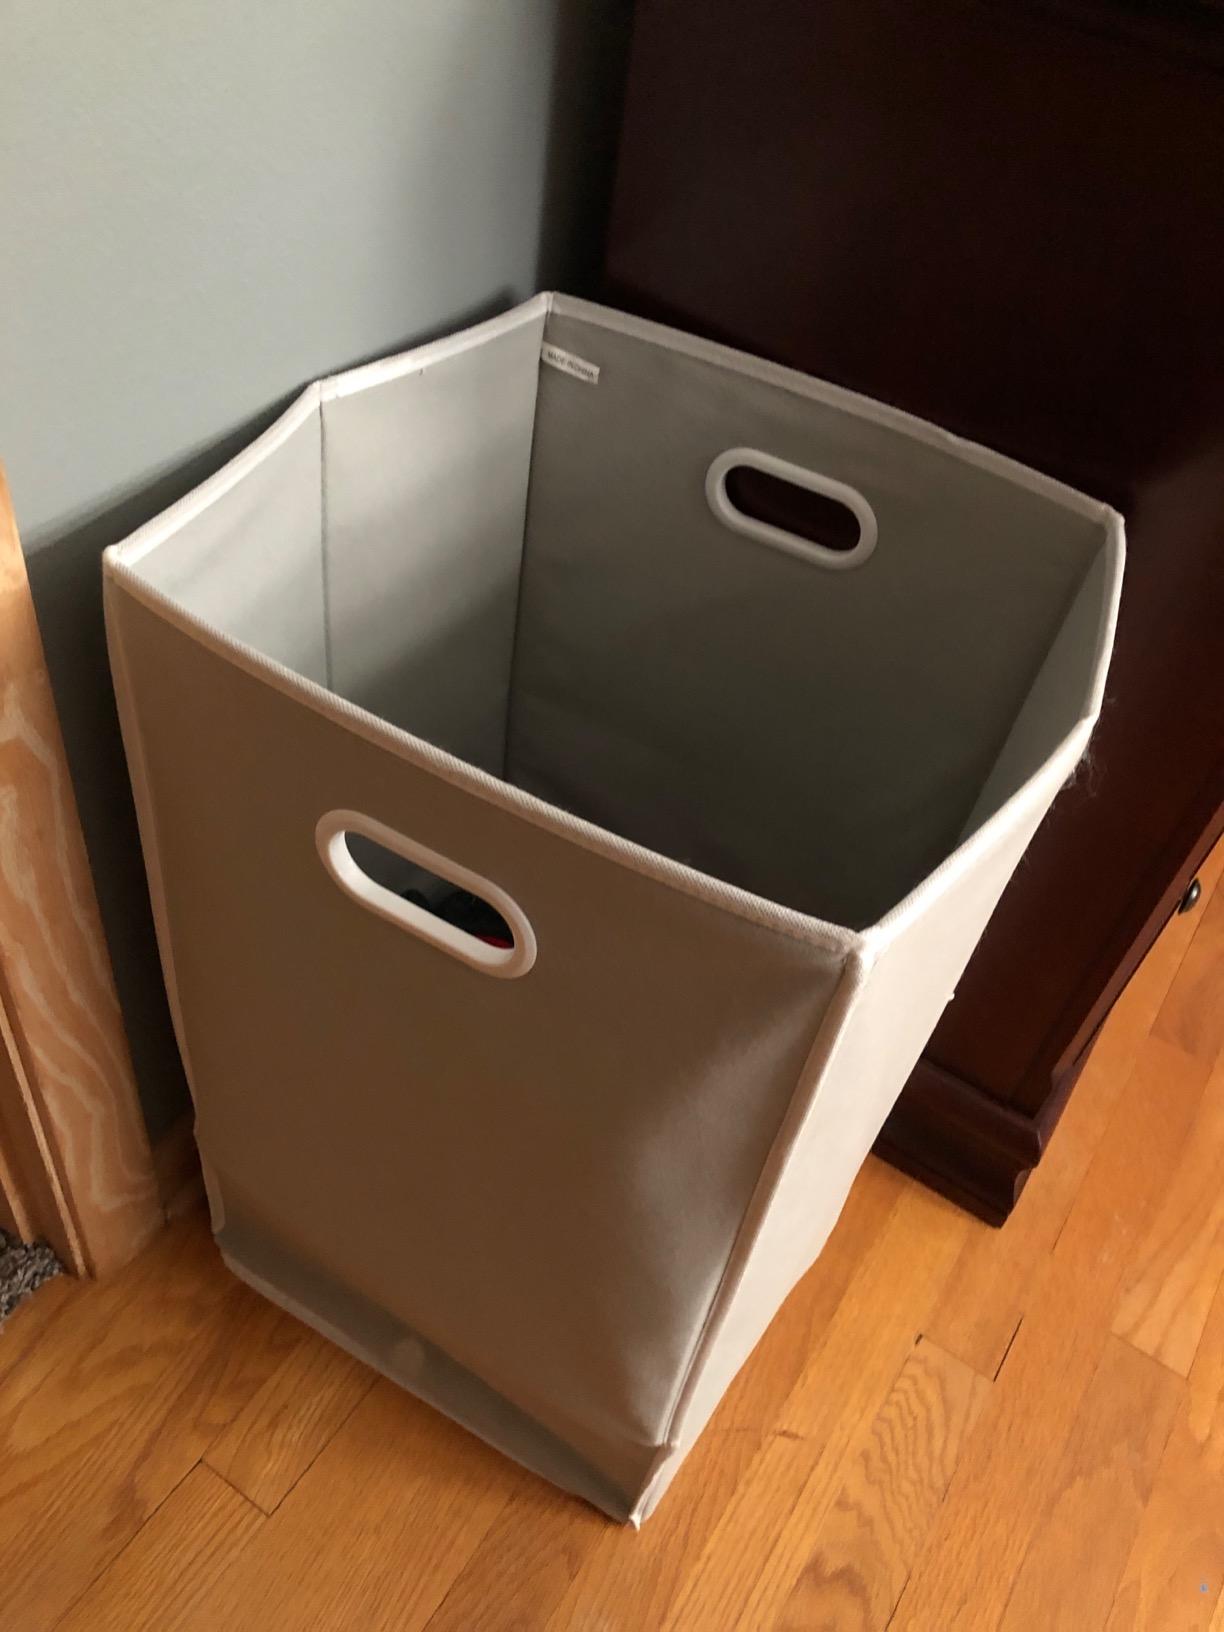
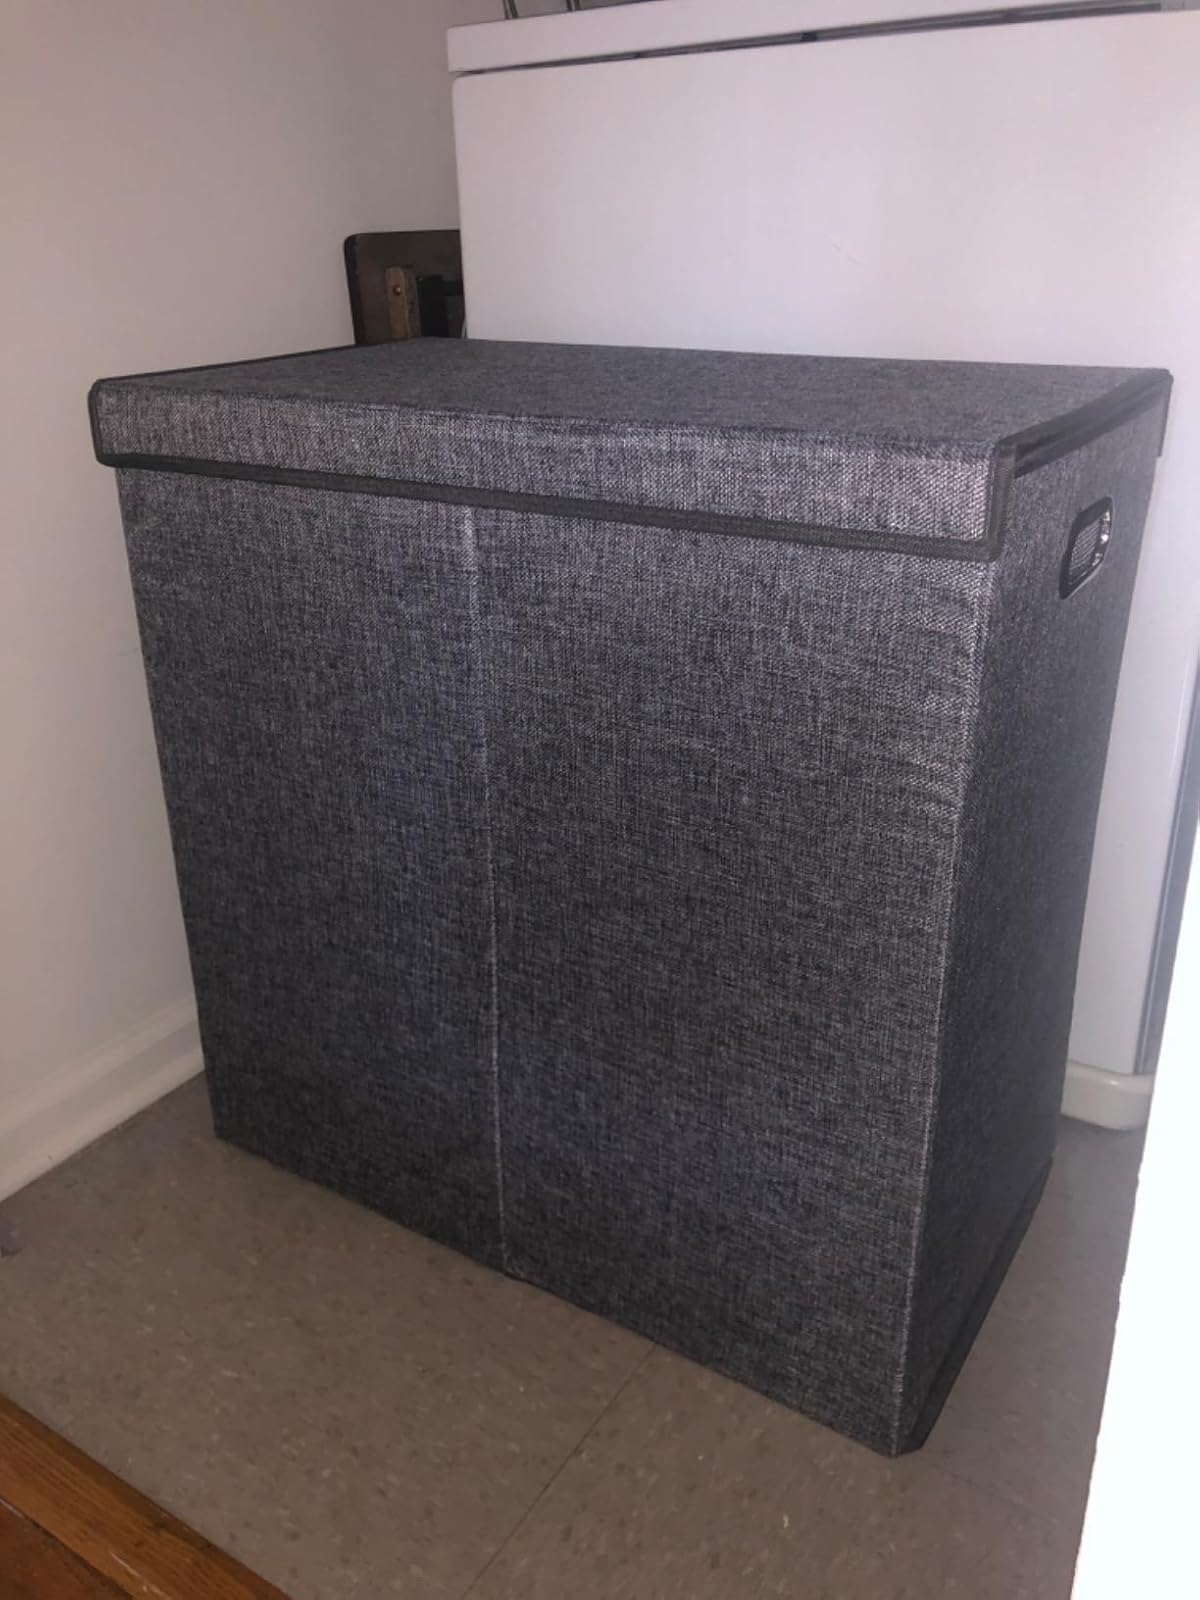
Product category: items_hamper
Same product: no